Kurt Busch

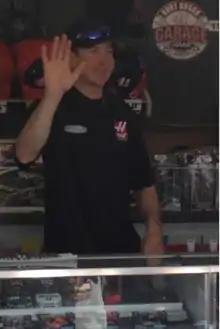
Busch at his souvenir trailer signing autographs at the 2014 Pocono 400

Busch had a breakout performance for his new team at Fontana. He took the lead late in the race after Jimmie Johnson blew a tire with seven laps to go. On the restart, Busch led against his teammate Tony Stewart but lost the top spot on the final lap when Kyle Busch slipped past to claim the victory.